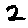
Label: 2